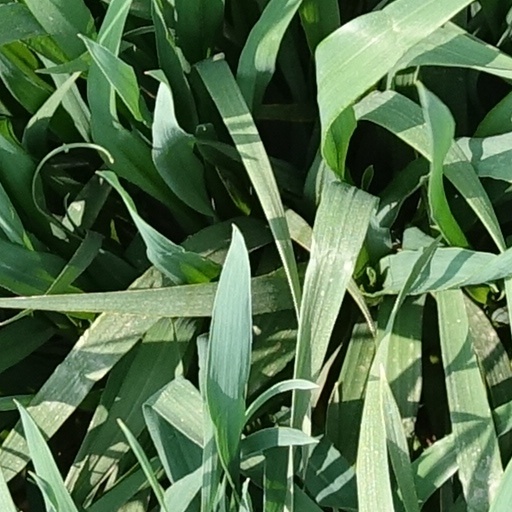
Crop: wheat